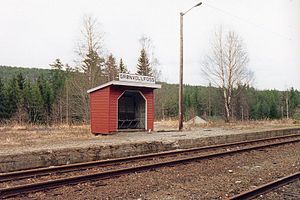
Grønvollfoss Station
Grønvollfoss Station er en tidligere jernbanestation på Tinnosbanen, der ligger i Notodden kommune i Norge. Stationen blev åbnet sammen med banen 9. august 1909 under navnet Grønvoldfoss, men stavemåden blev ændret til Grønvollfoss 1. januar 1922. Fra starten havde den status af holdeplads, men den blev opgraderet til station 30. maj 1965. Stationen mistede dog sin bemanding allerede 1. november 1970, og i 1975 blev den nedgraderet til trinbræt, efter at stationsbygningen, der var tegnet af Thorvald Astrup, var blevet revet ned. Persontrafikken på banen blev indstillet 1. januar 1991 og godstrafikken 5. juli samme år. Banen eksisterer dog stadig, og Grønvollfoss sidespor fremgår stadig af Jernbaneverkets stationsoversigt.